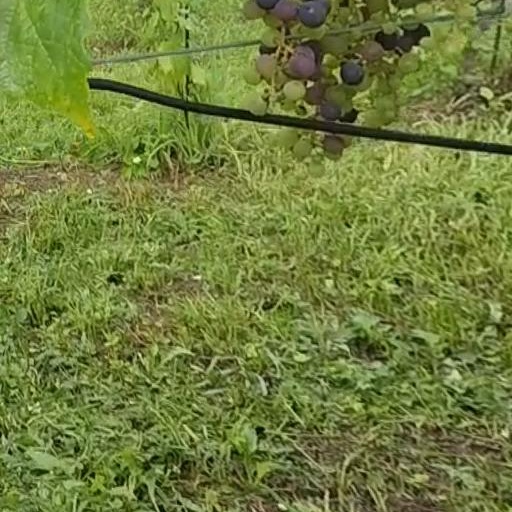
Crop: grape